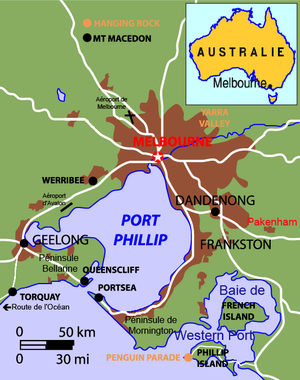
La baie de Port Phillip est une immense baie australienne, au sud de Melbourne. Elle est prolongée dans sa partie occidentale par la baie de Corio.
Geelong est une ville d'Australie. C'est la deuxième plus grande ville de l'État du Victoria après Melbourne et l'une de ses principales villes portuaires. Geelong est situé sur la baie de Corio, à 75 kilomètres au sud-ouest de Melbourne. Elle compte 179 042 habitants en 2012.
Melbourne est la capitale de l'État du Victoria, en Australie. Deuxième agglomération urbaine du pays après Sydney, le « Grand Melbourne » compte 4 440 300 habitants au recensement officiel de 2014. La ville est située sur la baie de Port Phillip, laquelle ouvre sur le détroit de Bass. Ses habitants sont les Melbourniens. Melbourne est un important centre commercial, industriel et culturel. La ville est souvent qualifiée de capitale « sportive et culturelle » de l'Australie, car elle abrite de nombreuses manifestations et institutions culturelles et sportives parmi les plus importantes du pays.